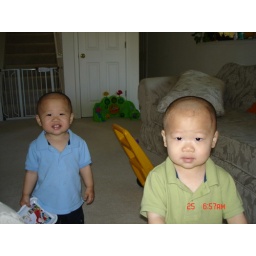
Jack in blue shirt